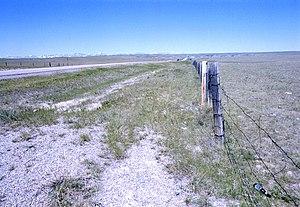
La réserve indienne des Pieds-Noirs est une réserve amérindienne créée pour la tribu des Pikunis située dans le Nord du Montana aux États-Unis. La nation des Pikunis se divisent en deux : les Pikunis du Nord et les Pikunis du Sud. Ce sont ces derniers qui habitent majoritairement la réserve du Montana. Ensemble, les Pikunis forment la plus grande nation de la Confédération des Pieds-Noirs et la réserve du Montana est la plus grande en superficie de toutes les réserves pieds-noirs.